Holbein (crater)

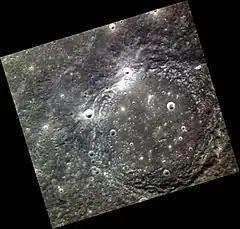
Exaggerated color image of Holbein by MESSENGER

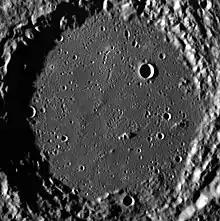
Interior of Holbein at low sun angle

Holbein is a crater on Mercury. Its name was adopted by the International Astronomical Union (IAU) in 1979. Holbein is named for the Germain painters Hans Holbein the Elder, who lived from 1465 to 1524, and Hans Holbein the Younger, who lived from 1497 to 1543.